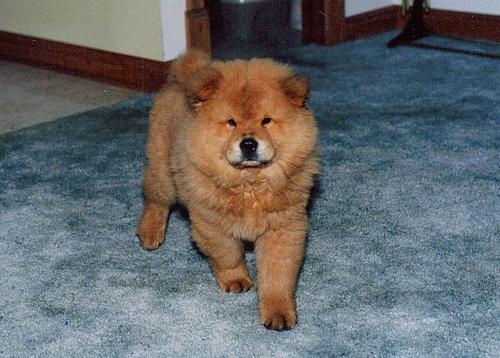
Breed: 329-n000119-chow